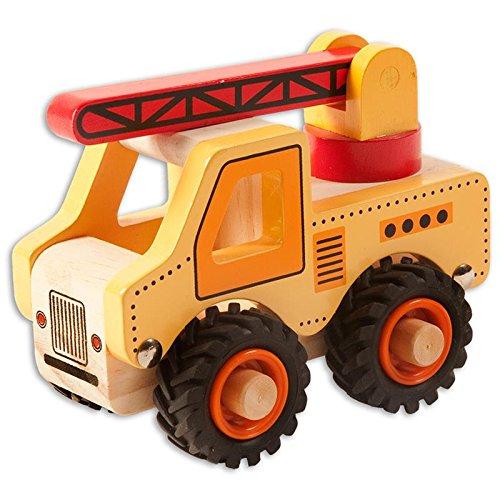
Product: Rosalina Wooden Utility Truck Learning Children Toy
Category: Toys & Games | Play Vehicles | Toy Vehicles
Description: Collectible toys.
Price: $24.97
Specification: ProductDimensions:10x6x8inches|ItemWeight:10.1ounces|ShippingWeight:10.2ounces(Viewshippingratesandpolicies)|DomesticShipping:ItemcanbeshippedwithinU.S.|InternationalShipping:ThisitemcanbeshippedtoselectcountriesoutsideoftheU.S.LearnMore|ASIN:B074CHZJD8|Itemmodelnumber:TL22034|Manufacturerrecommendedage:36months-12years